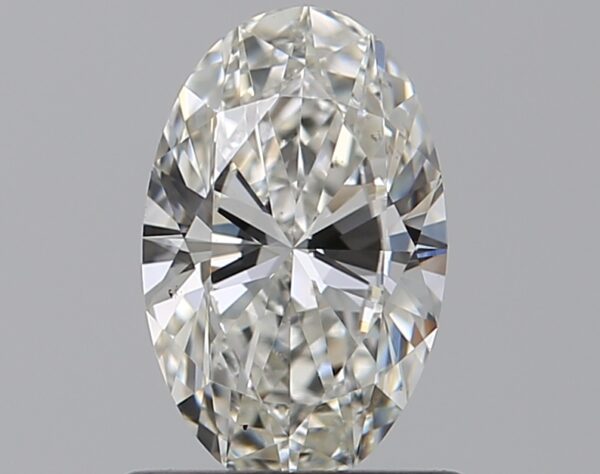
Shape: oval
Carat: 0.67
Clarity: VS2
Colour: H
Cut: EX
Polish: EX
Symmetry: VG
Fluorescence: F
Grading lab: GIA
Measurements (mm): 7.62 x 4.81 x 2.84